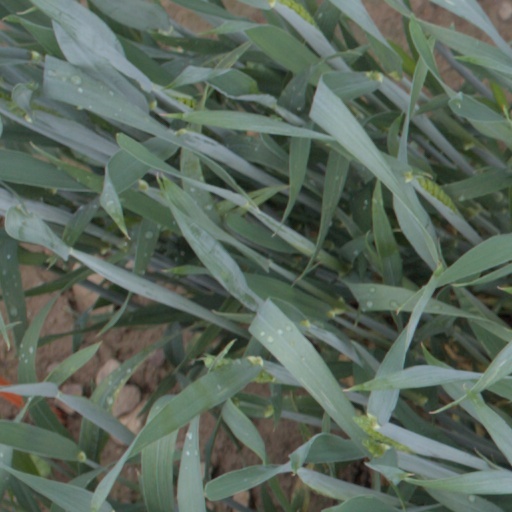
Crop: wheat